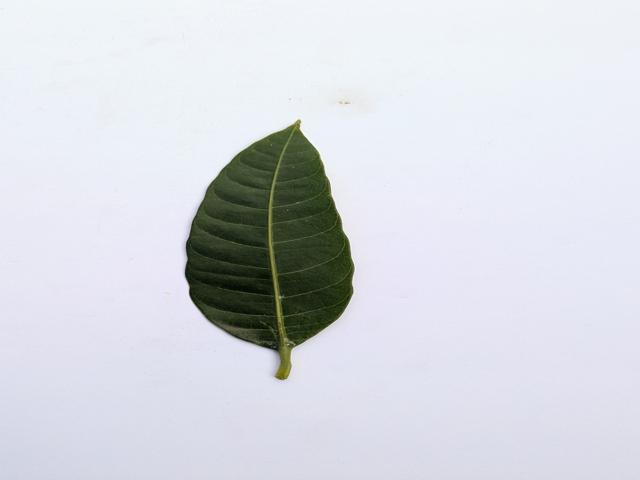
Mango leaf variety: Banana